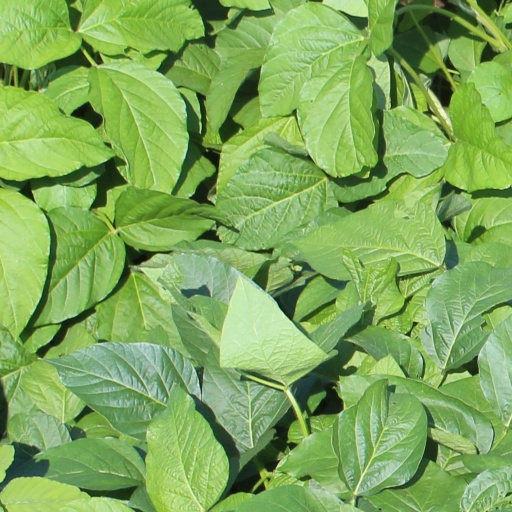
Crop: soybean